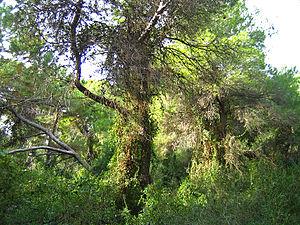
Les forêts méditerranéennes du Nord-Est de l'Espagne et du Sud de la France forment une écorégion terrestre définie par le Fonds mondial pour la nature, qui appartient au biome des forêts, zones boisées et maquis méditerranéens de l'écozone paléarctique. Elle s'étend sur tout le littoral de la Méditerranée entre Cannes et Alicante, comprenant une partie des régions françaises de Provence-Alpes-Côte d'Azur, de Rhône-Alpes, du Midi-Pyrénées et du Languedoc-Roussillon et des communautés autonomes espagnoles de Catalogne et de Valence, ainsi que les îles Baléares.